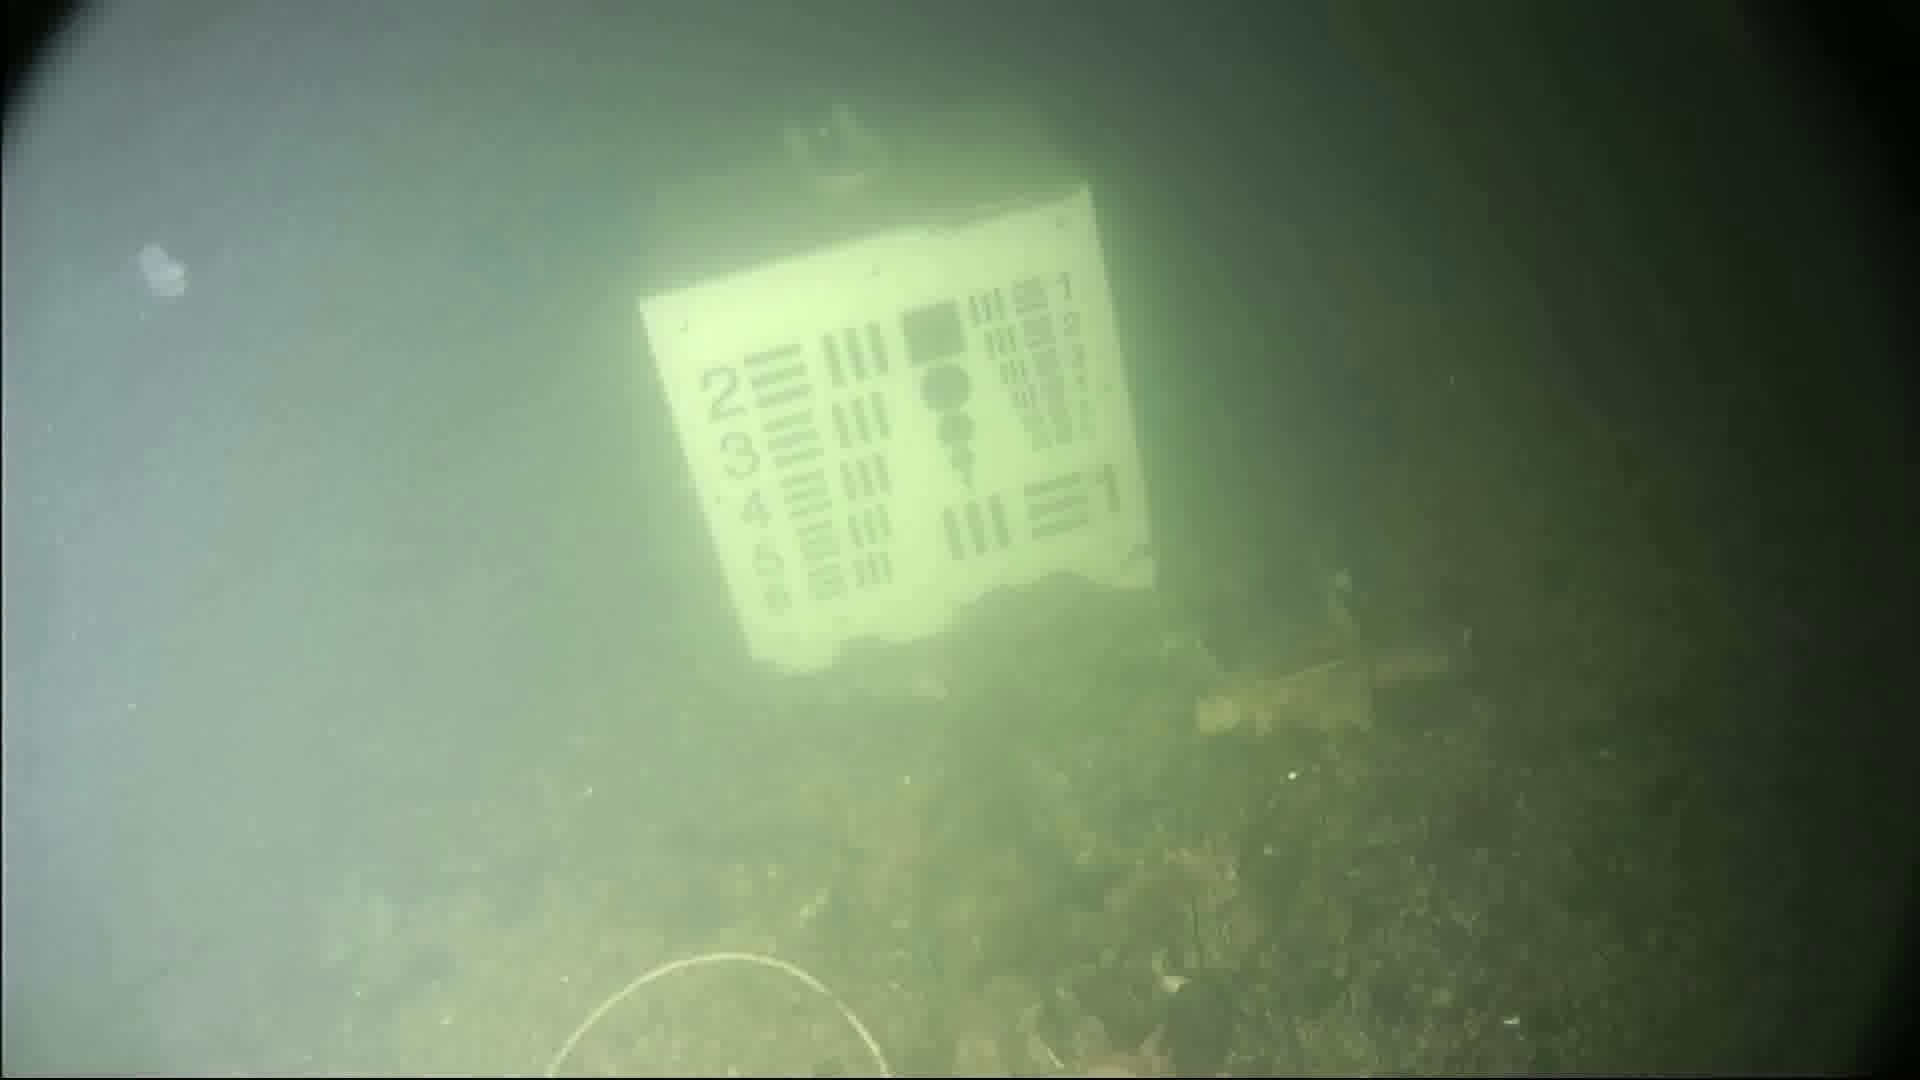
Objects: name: jellyfish